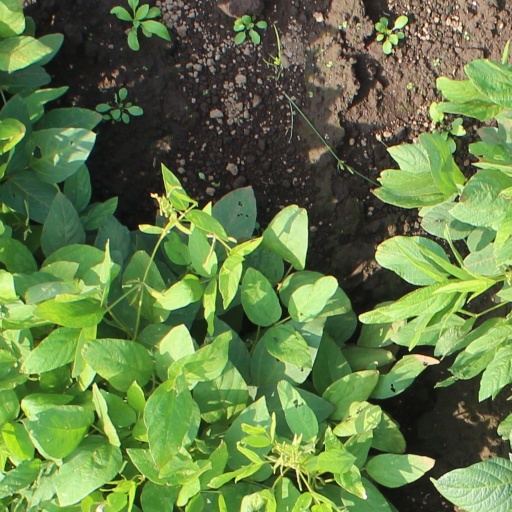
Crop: soybean